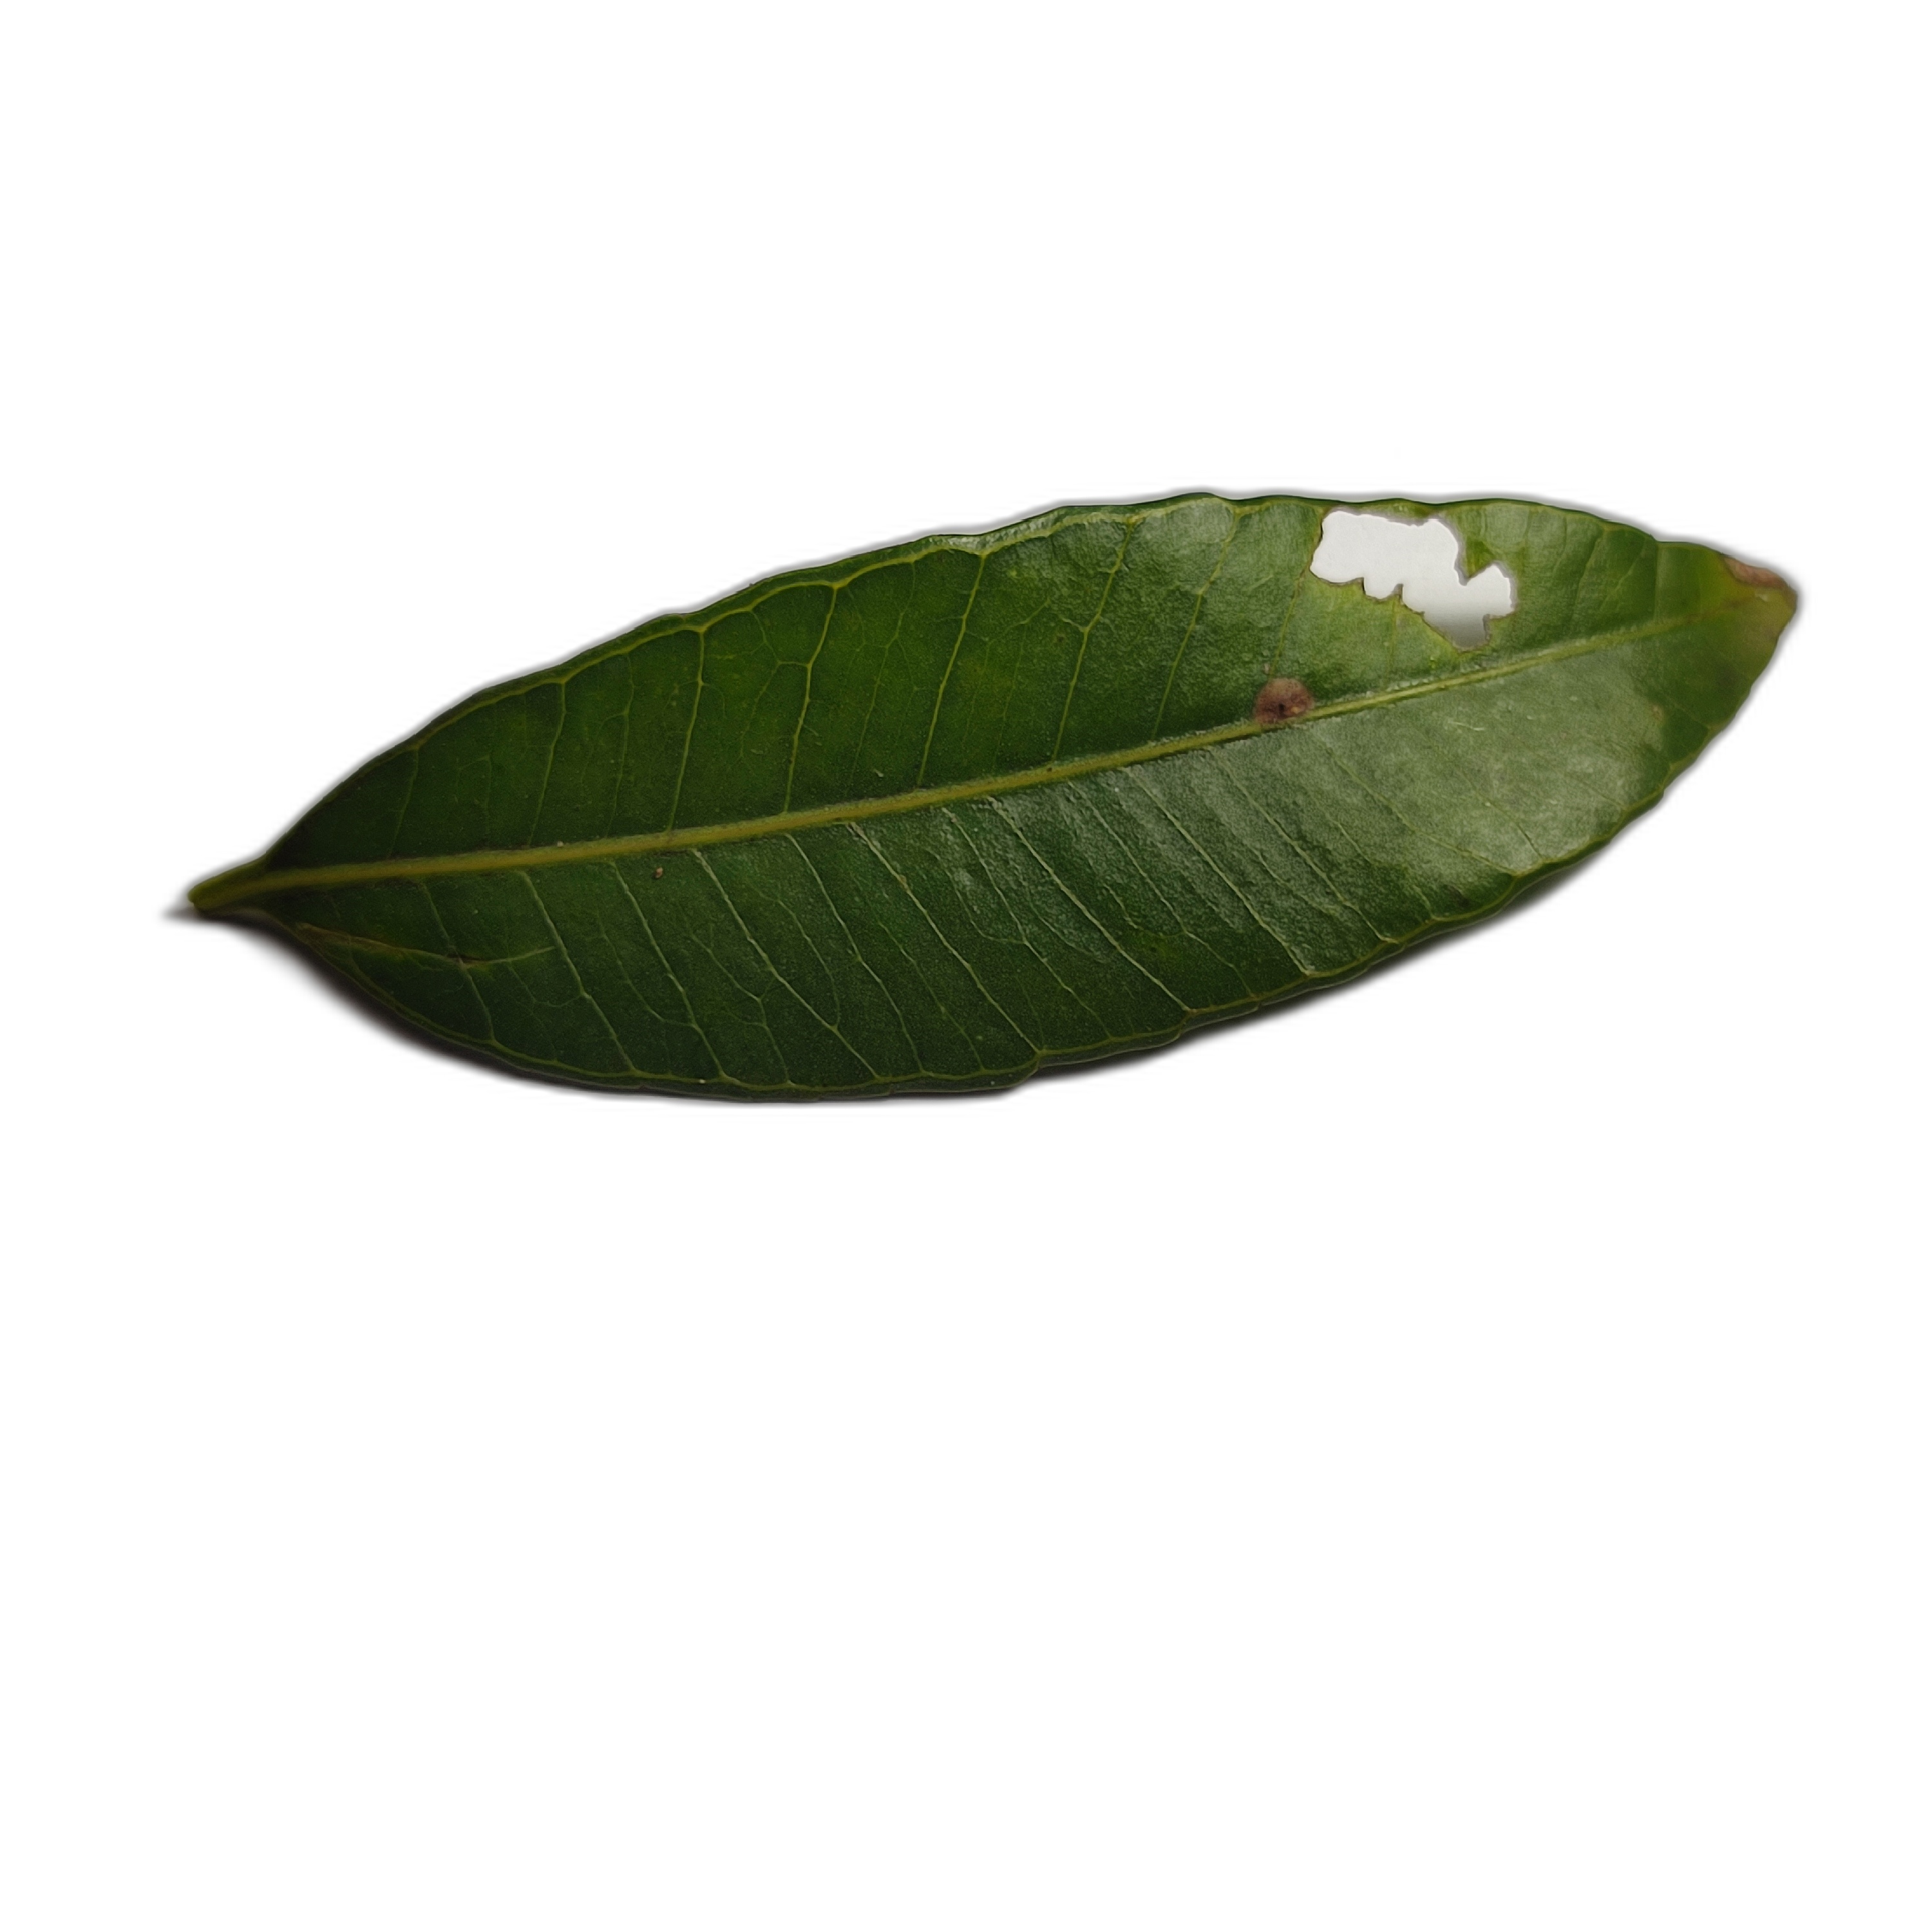
Label: not_healthy